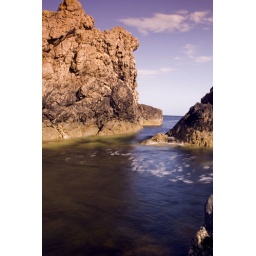
Portsoy beach with a nice channel where the water flowed in so lazily!